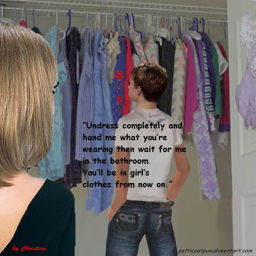
a boy 's journey in his home - little did person realize he would be coming out of the closet - as a girl .